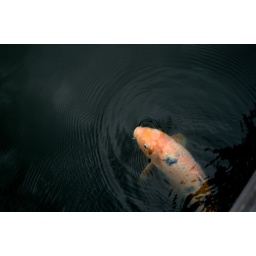
ripple-cross in black water